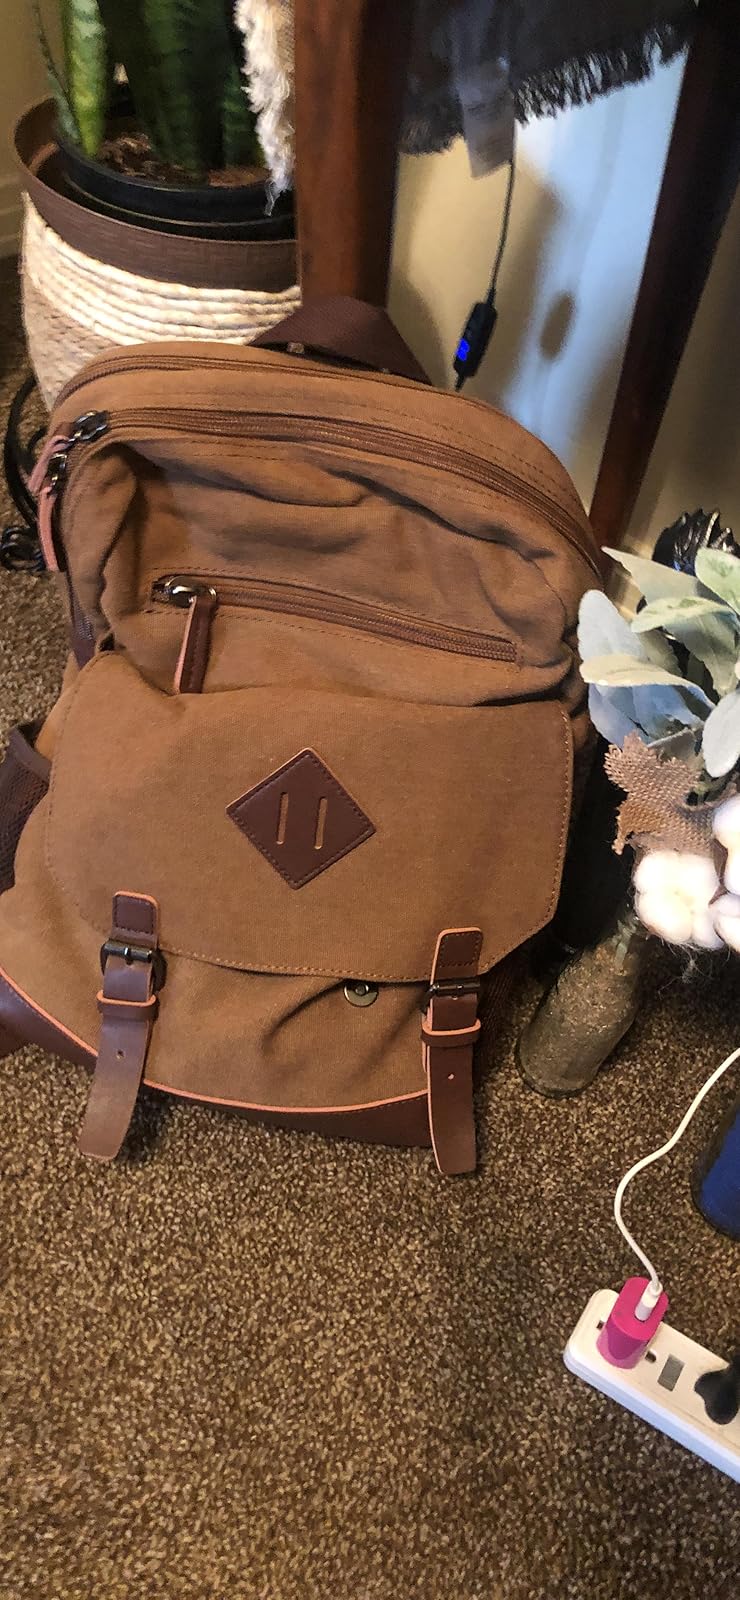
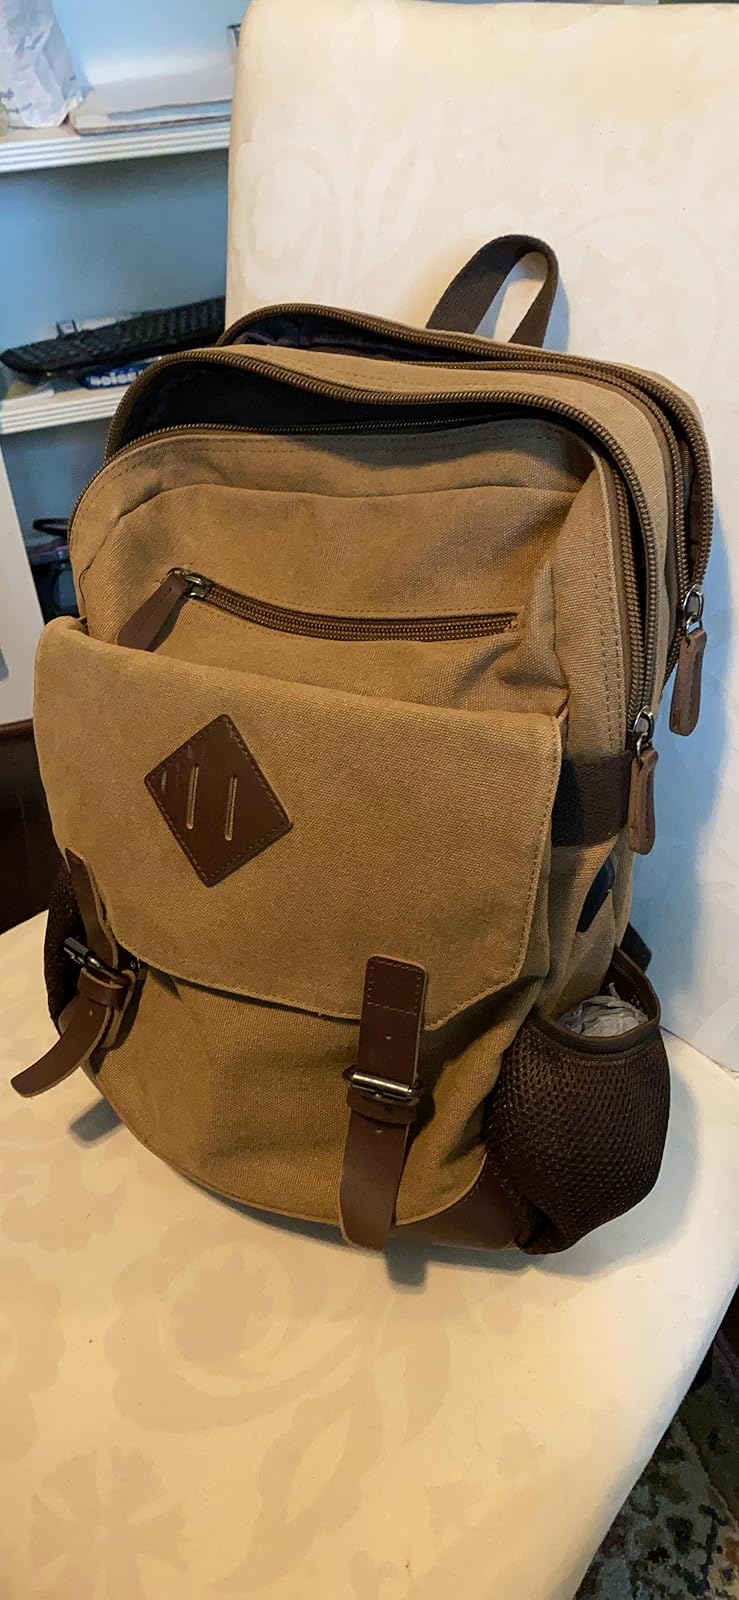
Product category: bag
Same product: yes